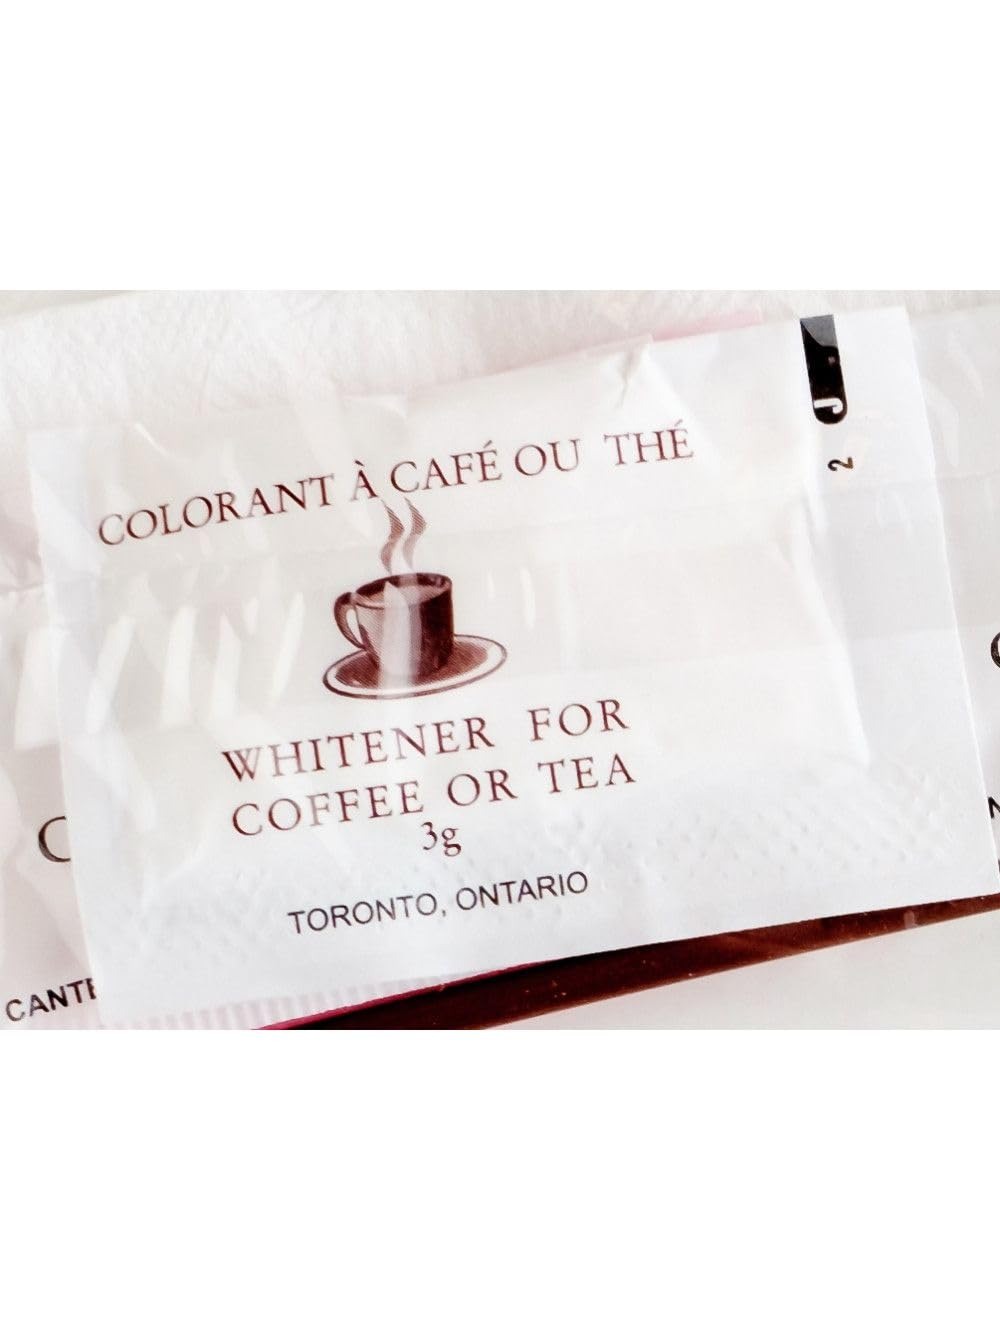
Item Name: Coffee Creamer Portion 2.8g Packet Single Serve 1000/Pack
Bullet Point 1: Transforms coffee or tea into creamy deliciousness
Bullet Point 2: Lactose-free and cholesterol-free
Bullet Point 3: Convenient single-serve packets
Bullet Point 4: No refrigeration required
Bullet Point 5: Versatile; can be used in tea or hot cocoa
Product Description: Enhance your coffee or tea with the rich and creamy goodness of Coffee Creamer Portions. Conveniently packaged in 2.8g single-serve packets, these creamers offer a hassle-free way to enjoy a velvety texture and delightful taste in your hot beverages. They are lactose-free and cholesterol-free, making them suitable for various dietary preferences. No refrigeration is required, allowing you to indulge in a creamy coffee or tea anytime, anywhere. Additionally, these creamer portions can be added to hot cocoa for an extra touch of indulgence. With 1000 packets per case, you'll have an ample supply for your needs.
Value: 0.0988
Unit: Ounce

Price: 161.88